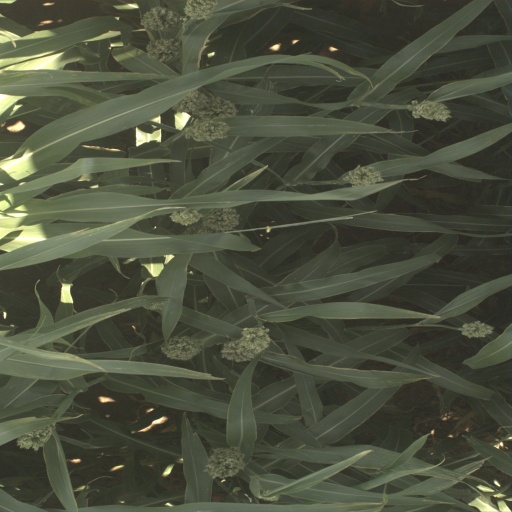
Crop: sorghum